Tuvalu Islands Football Association

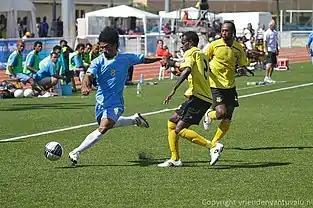
Okilani Tinilau in action against Vanuatu (2011)

In recent years the association have received support from the Netherlands.